History of the Jews in Slovakia

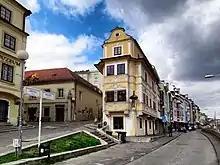
Židovská Street, Bratislava

The history of the Jews in Slovakia goes back to the 11th century, when the first Jews settled in the area.